Hilda Siller

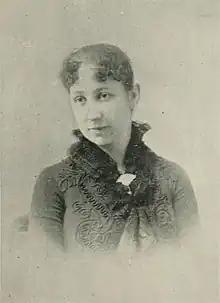
Portrait from "A Woman of the Century"

Hilda Siller (pen name, Hilda; August 7, 1861 – October 8, 1945) was an American poet and short story writer. Although given to the writing of poetry, she was practical in her composition. Siller was also something of a linguist, a musician, and had was said to have "views".